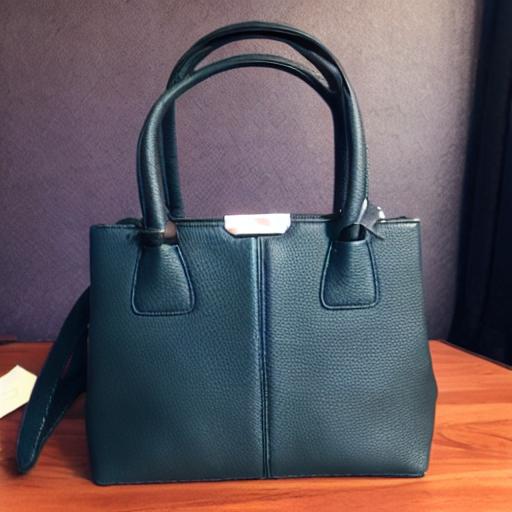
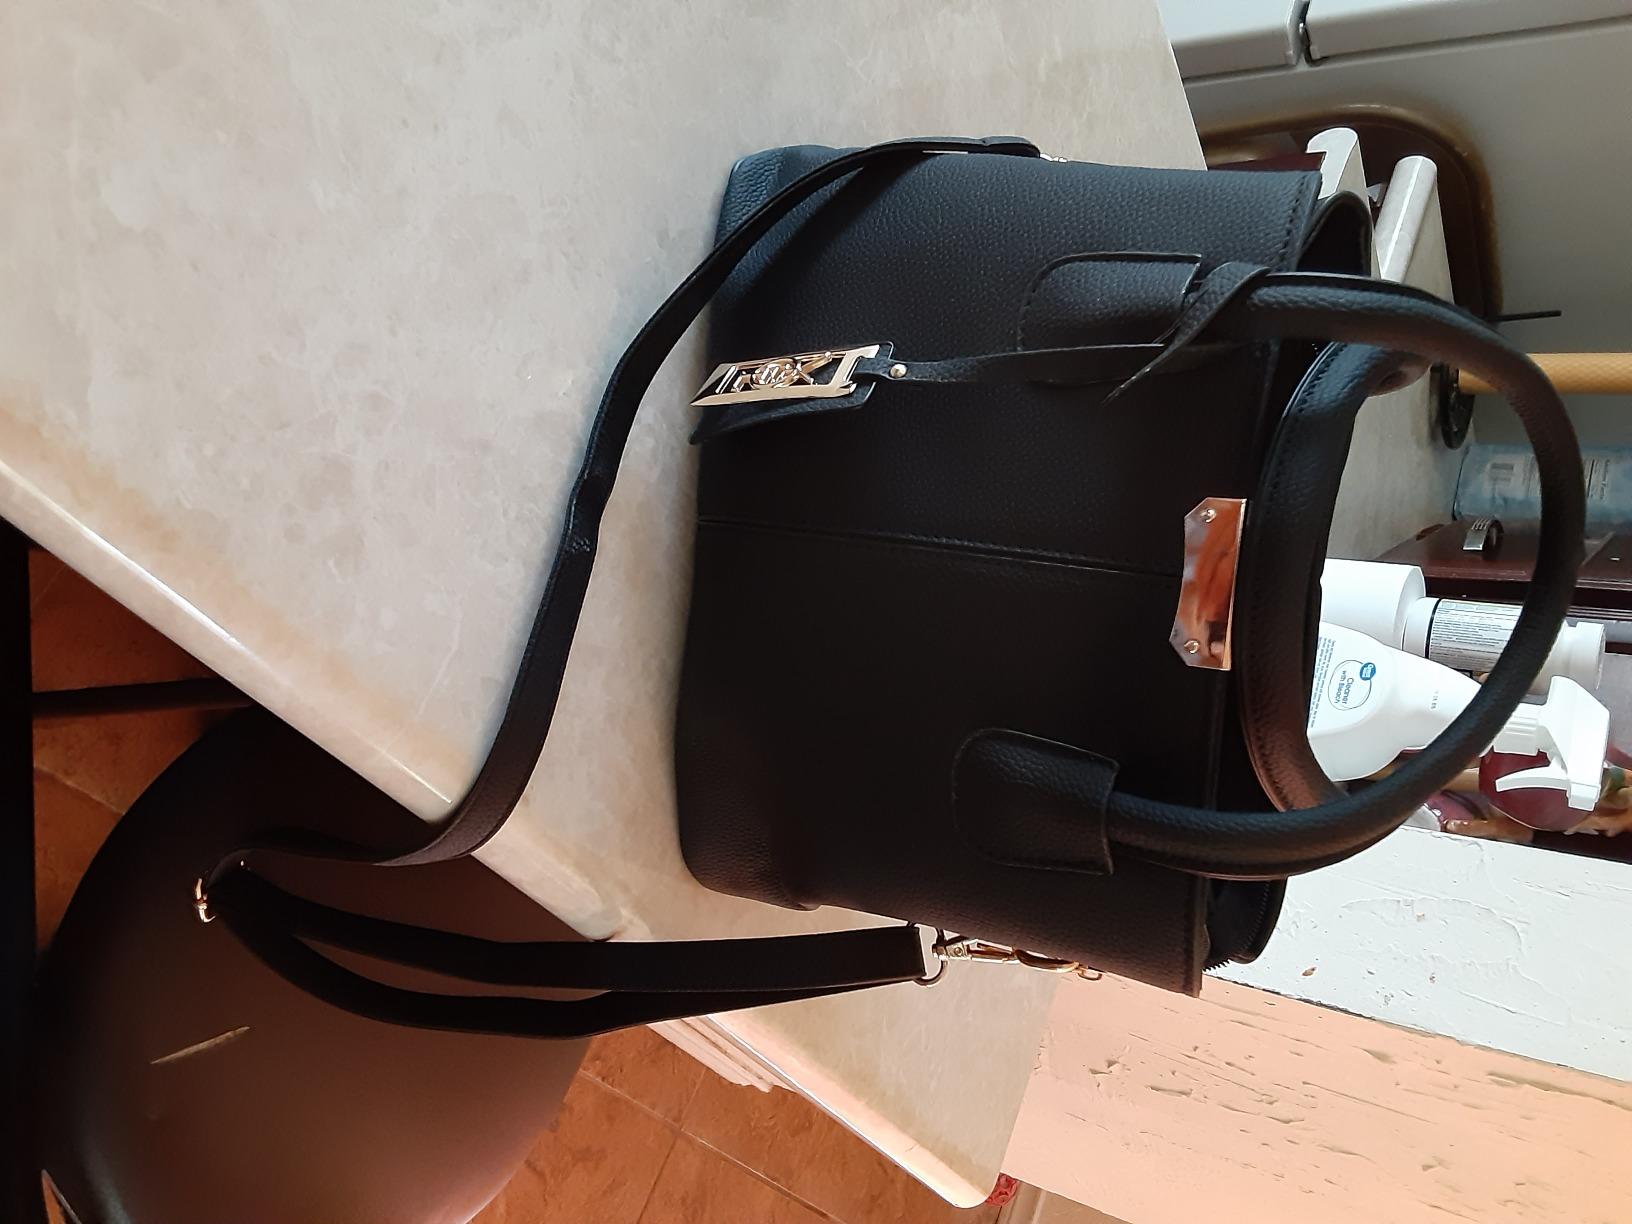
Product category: accessories_handbag
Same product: no